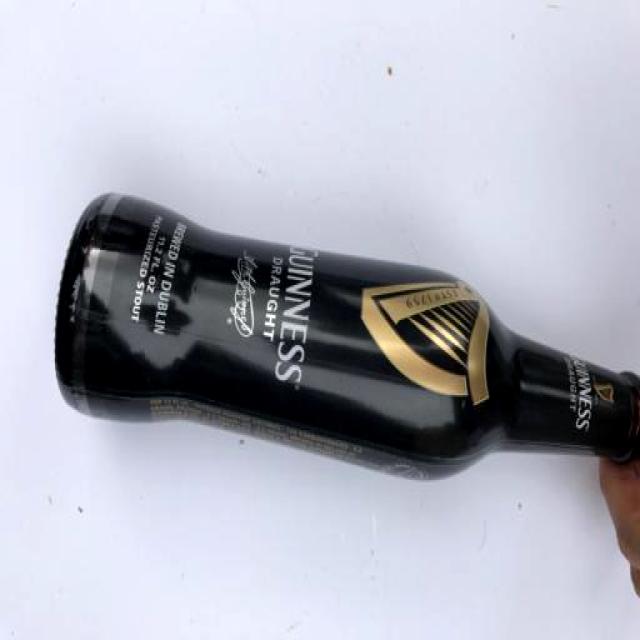
Label: Glass